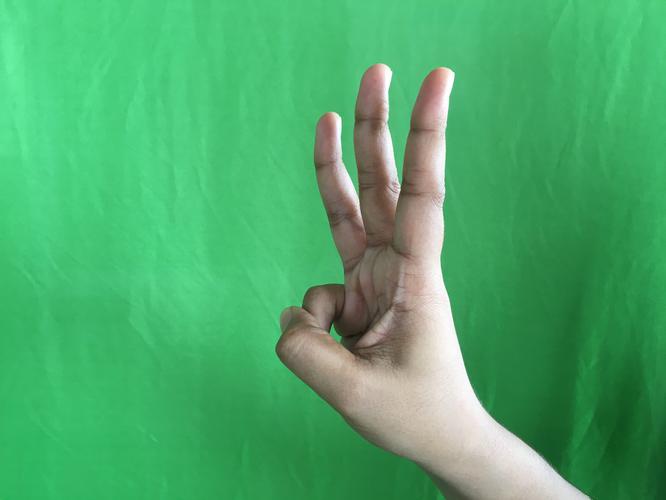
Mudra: Trishulam
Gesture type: single_hand